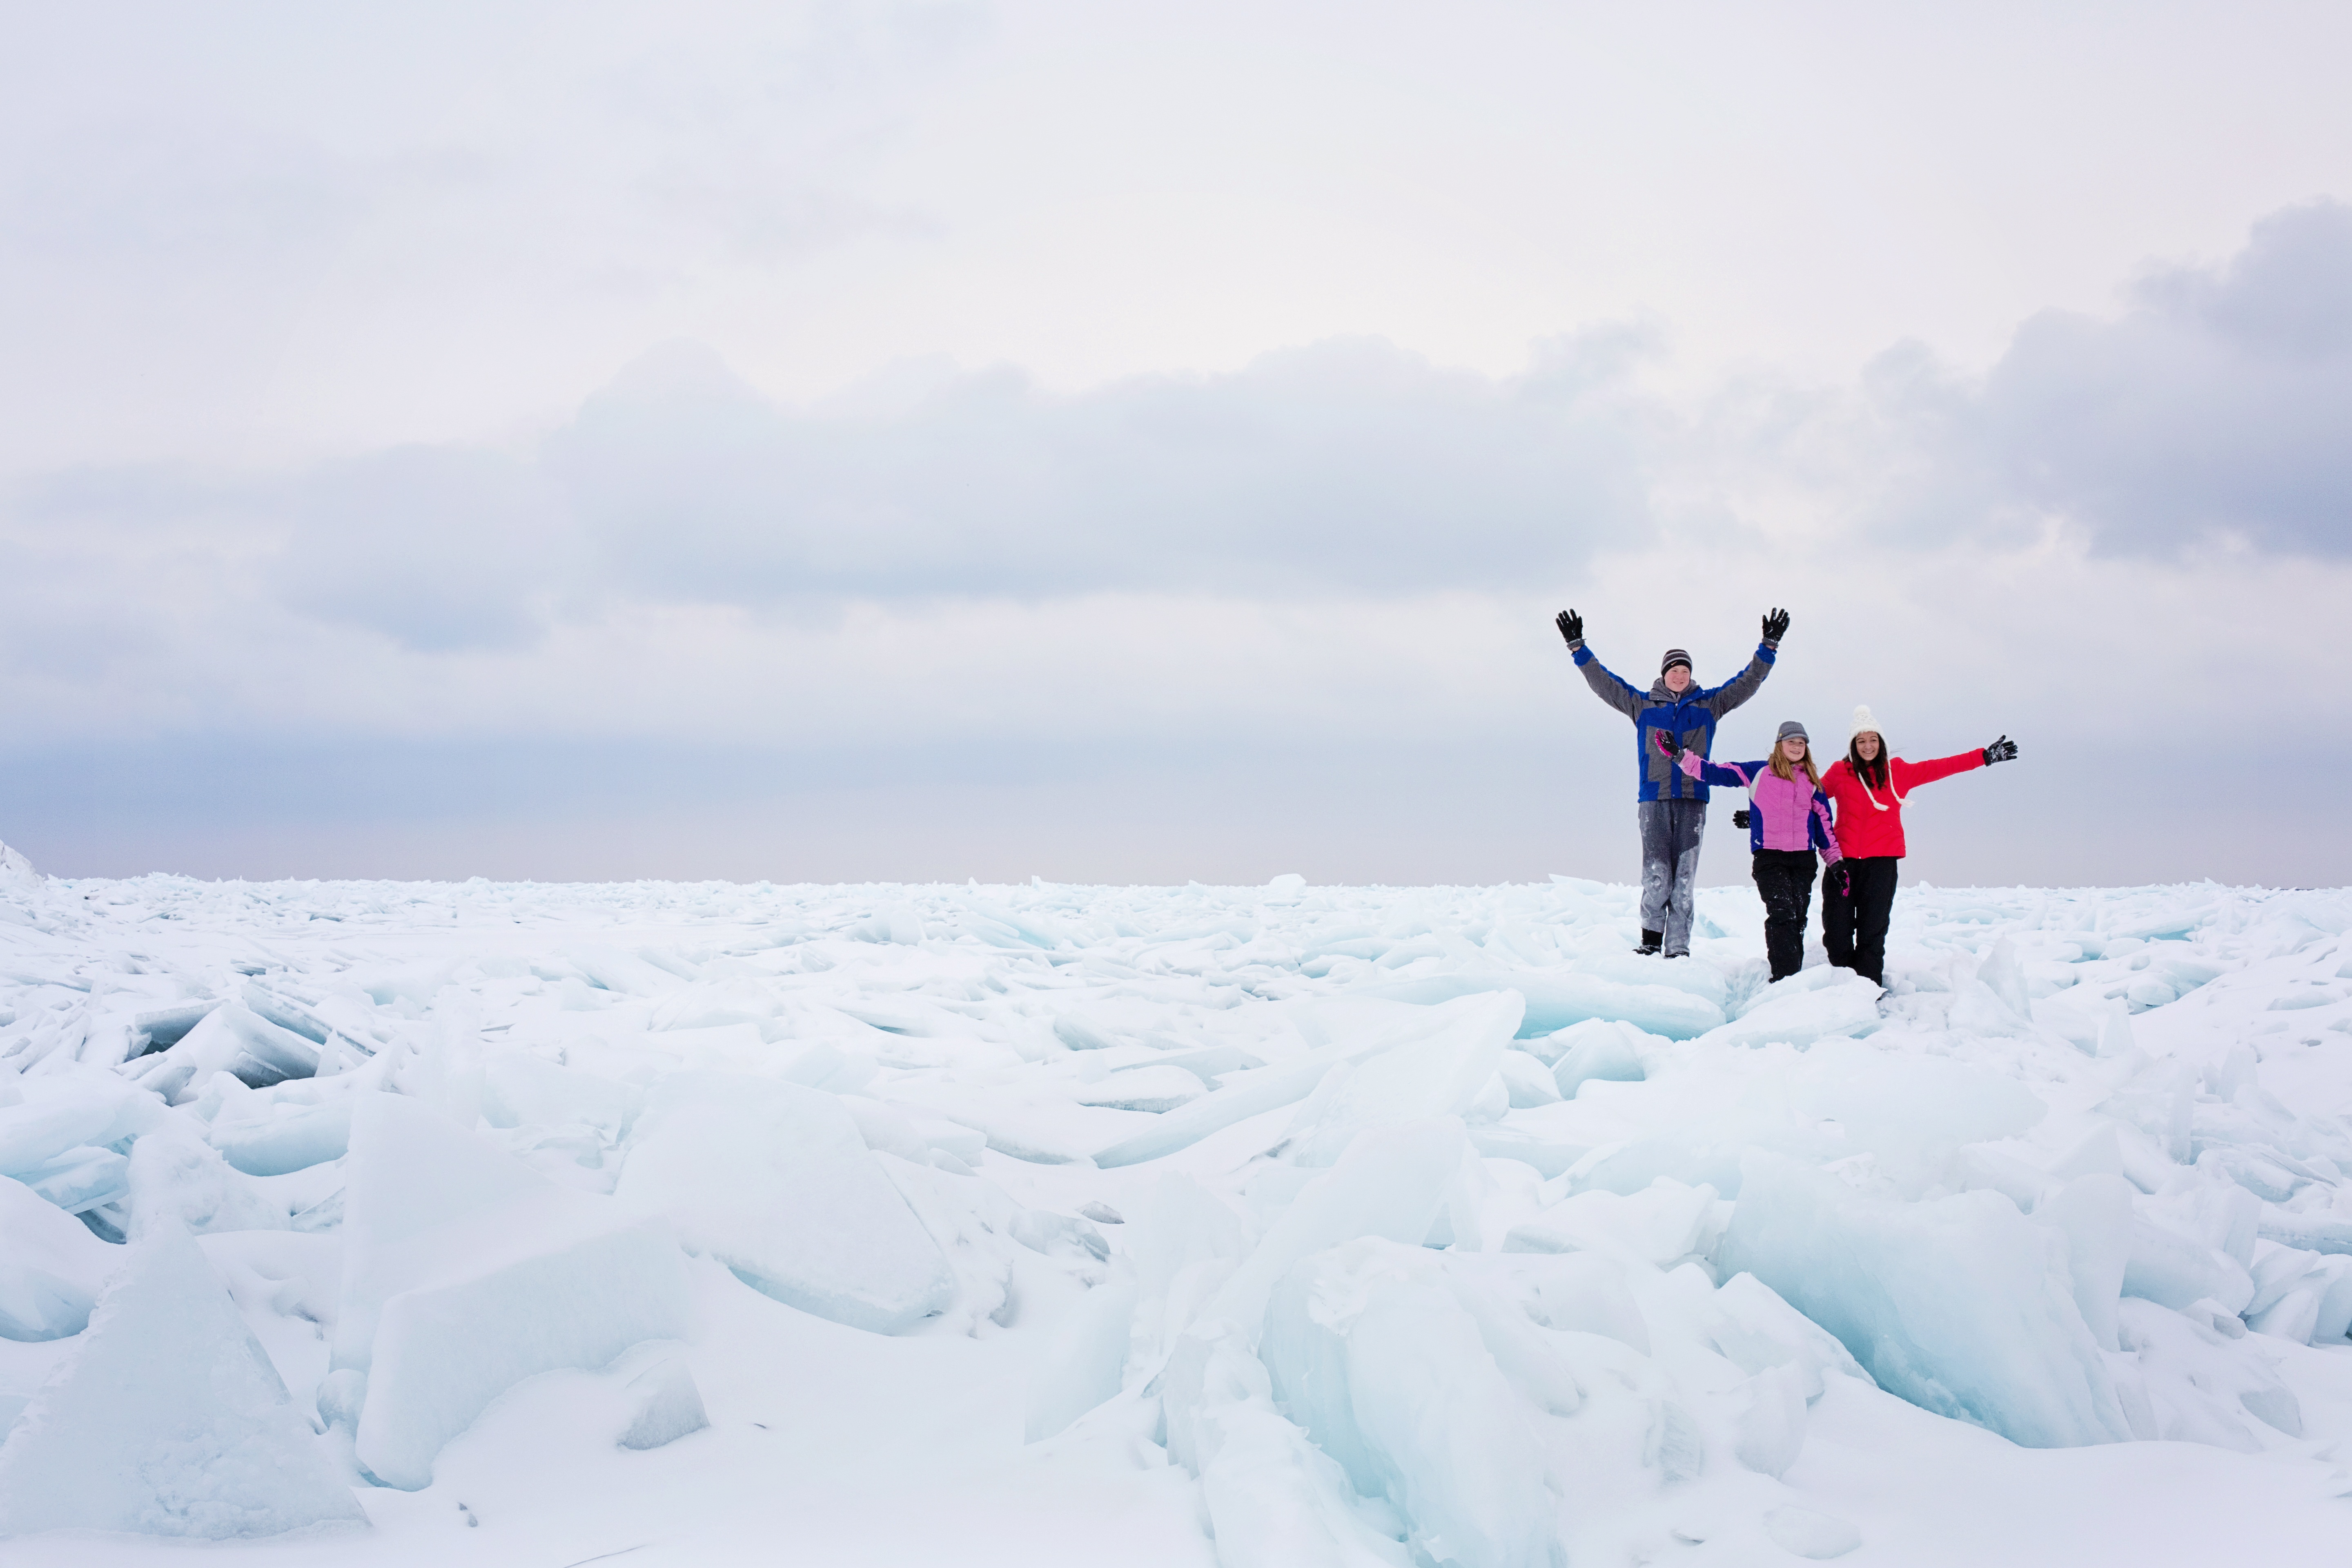
walking, mountain, snow, cold, winter, people, lake, ice, weather, frozen, arctic, season, icy, michigan, freezing, arctic ocean, lake huron